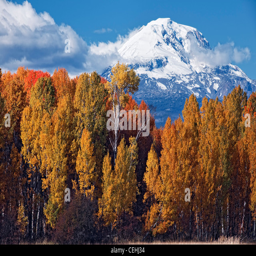
autumn afternoon clearing reveals mountain with this grove of aspen trees